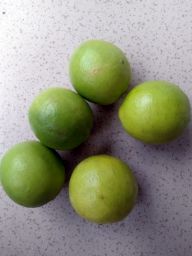
Fruit: Lime
Quality: Good